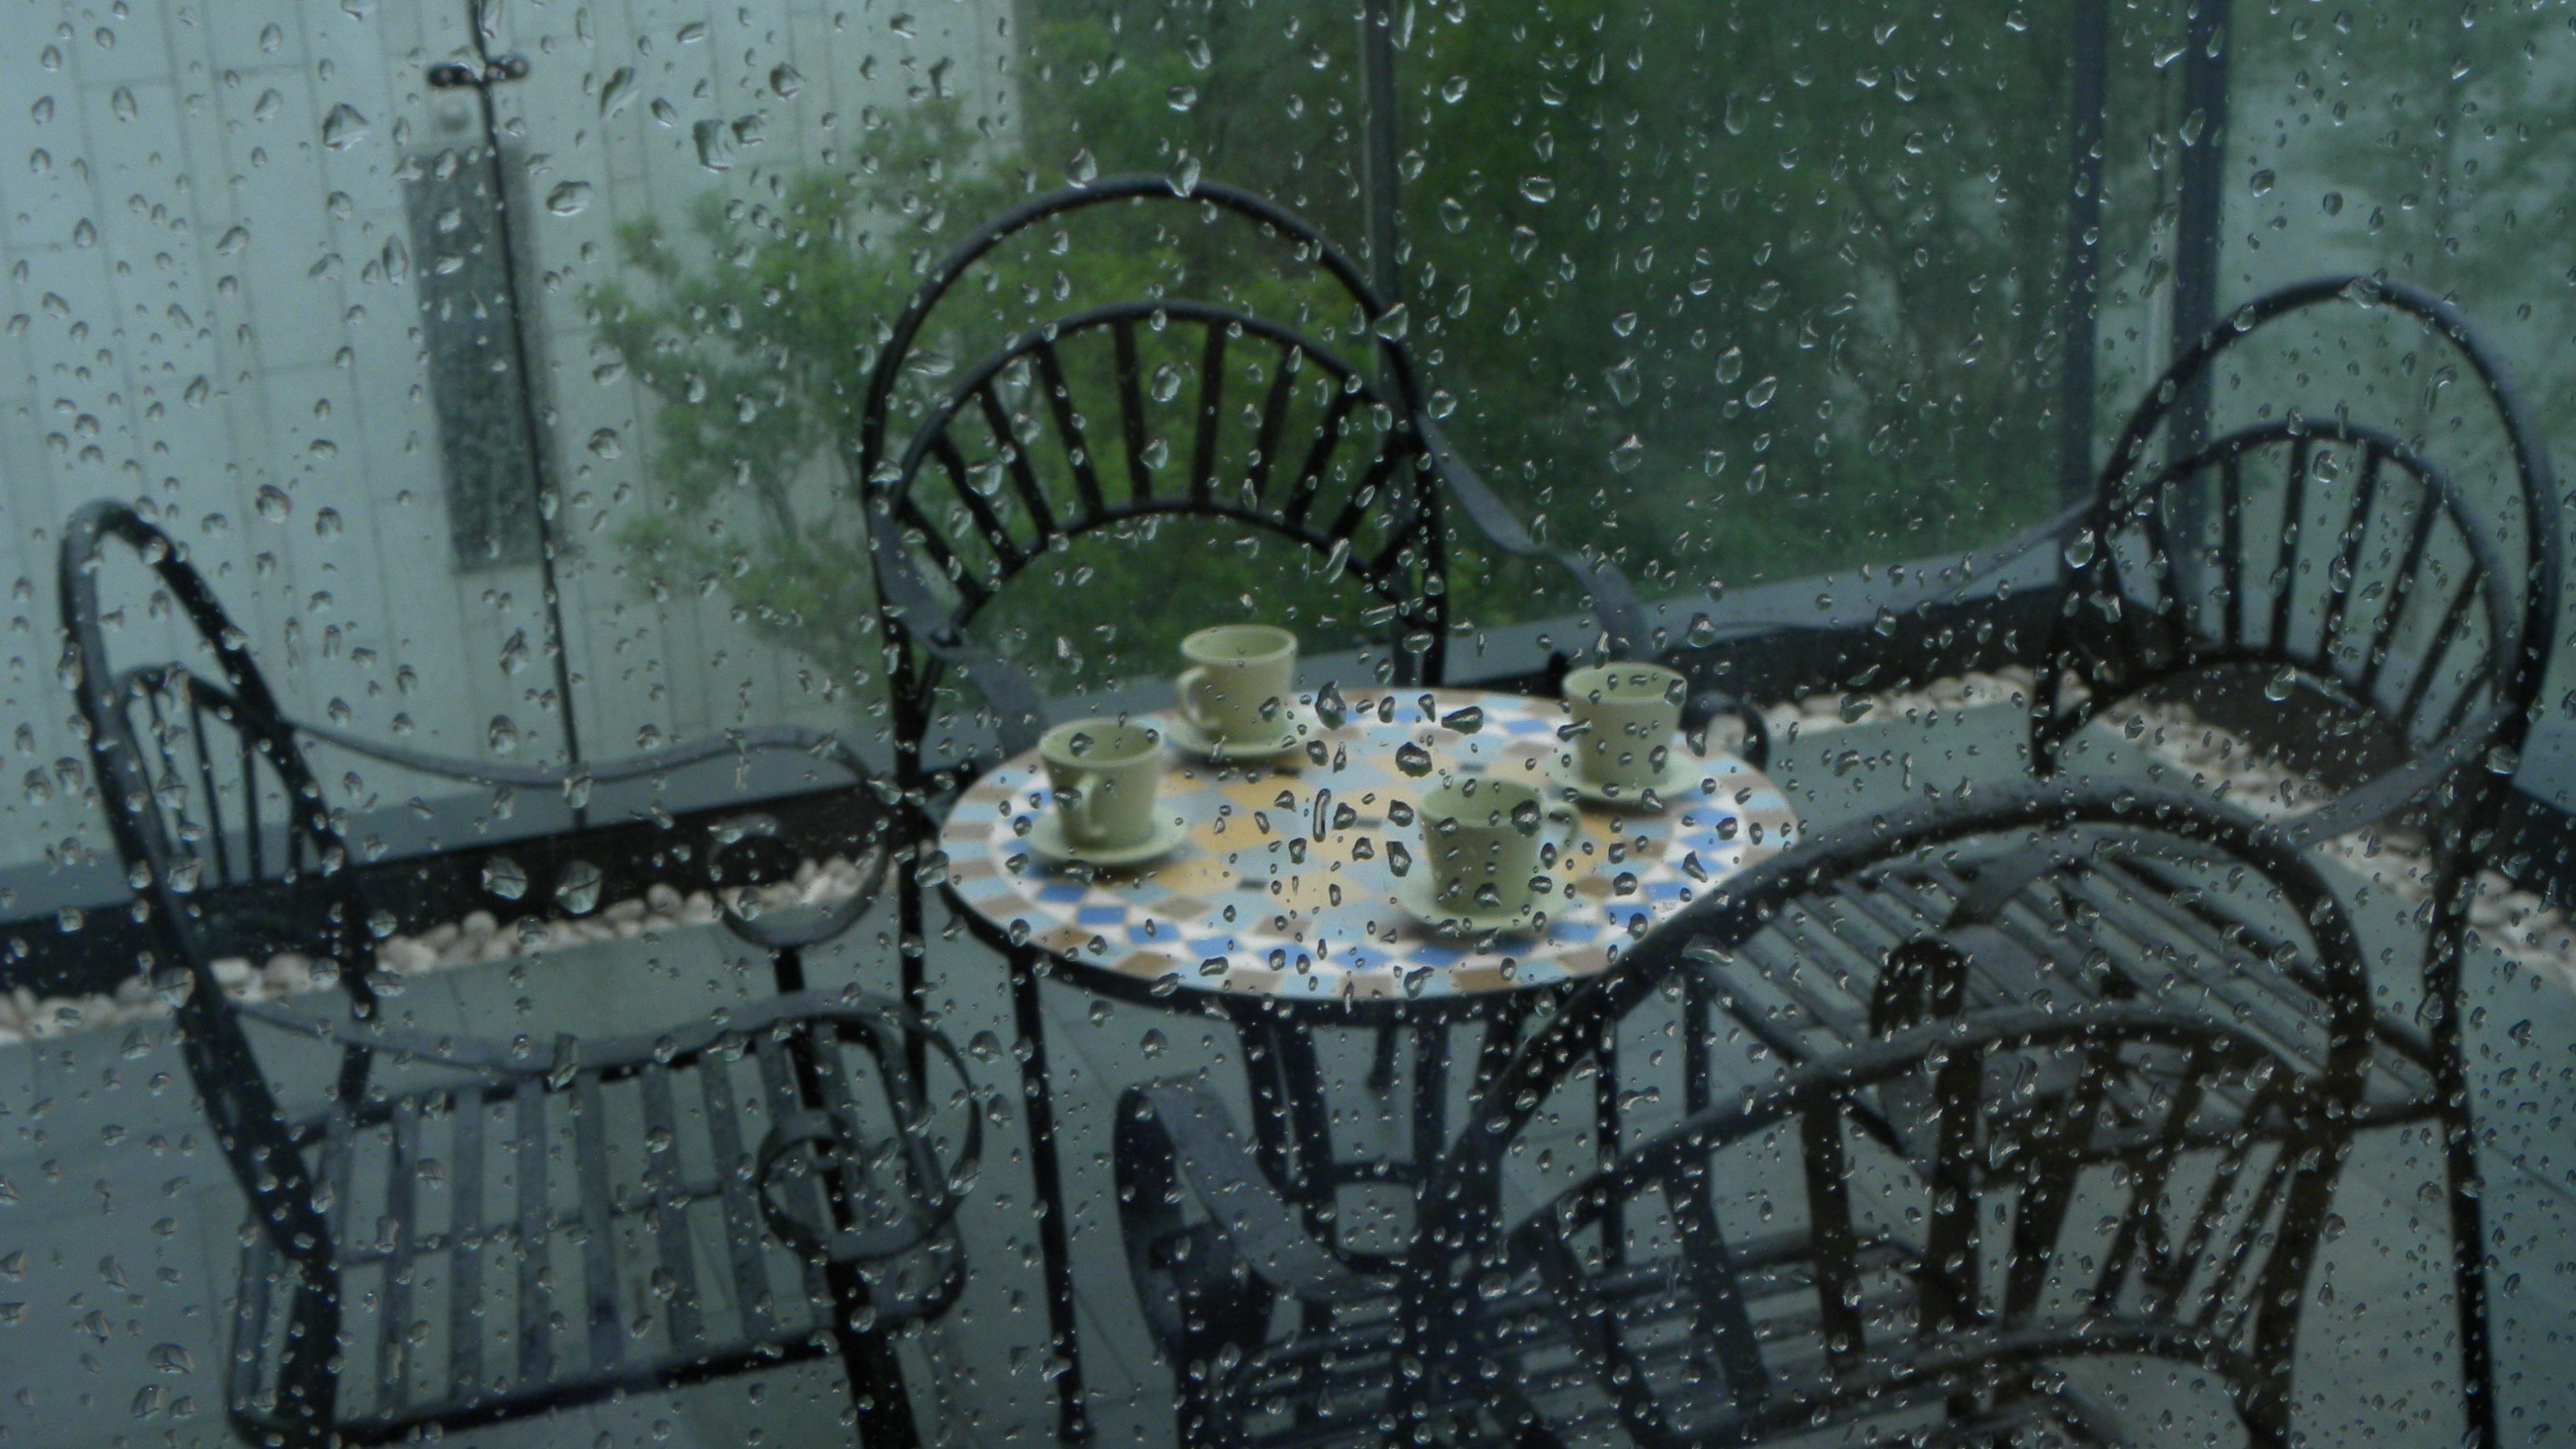
snow, rain, home, balcony, weather, screenshot, household